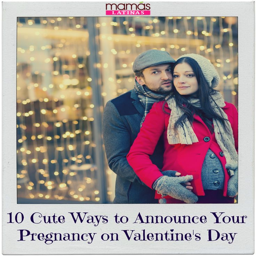
there are so many creative ways to make the big announcement !